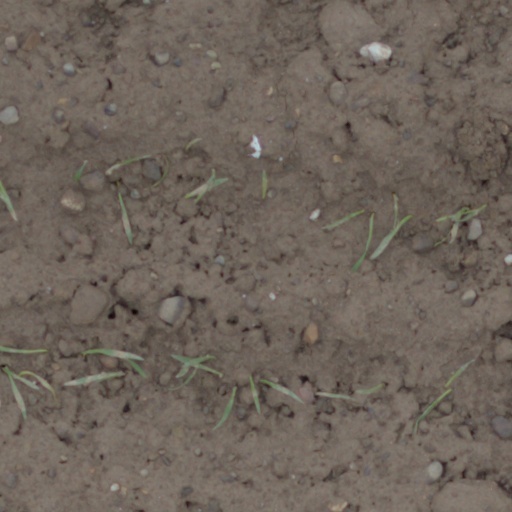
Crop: wheat